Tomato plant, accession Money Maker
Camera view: tilt-top (135 deg); turntable rotation: 180 degrees
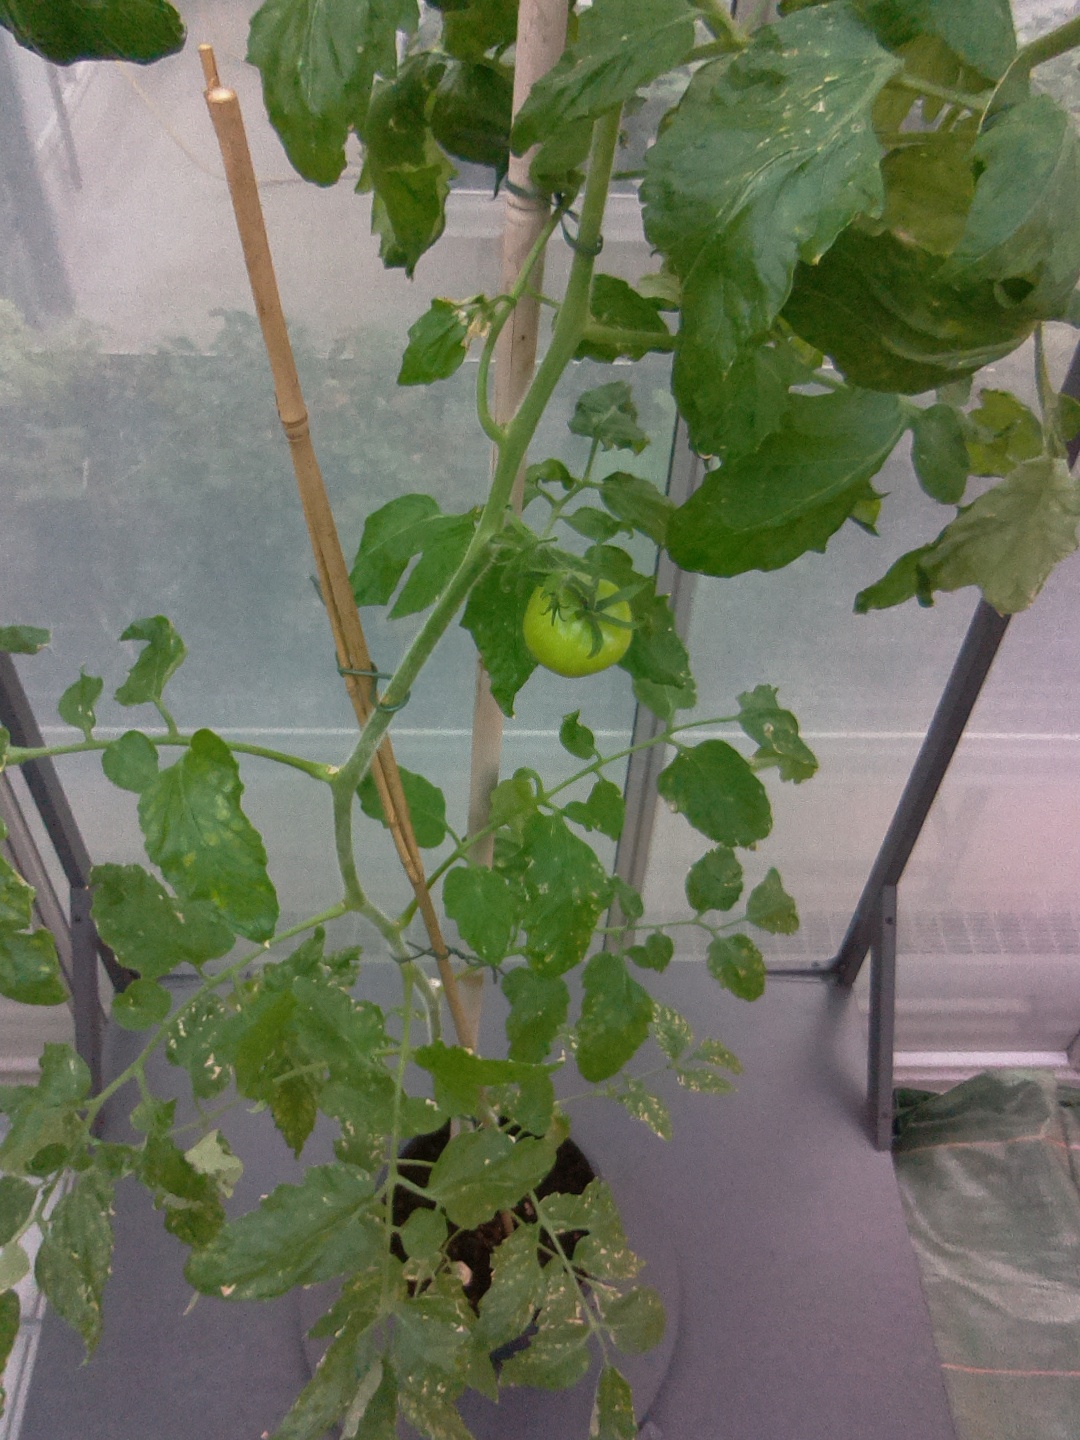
BBCH growth stage 72: 20%-30% of final fruit size